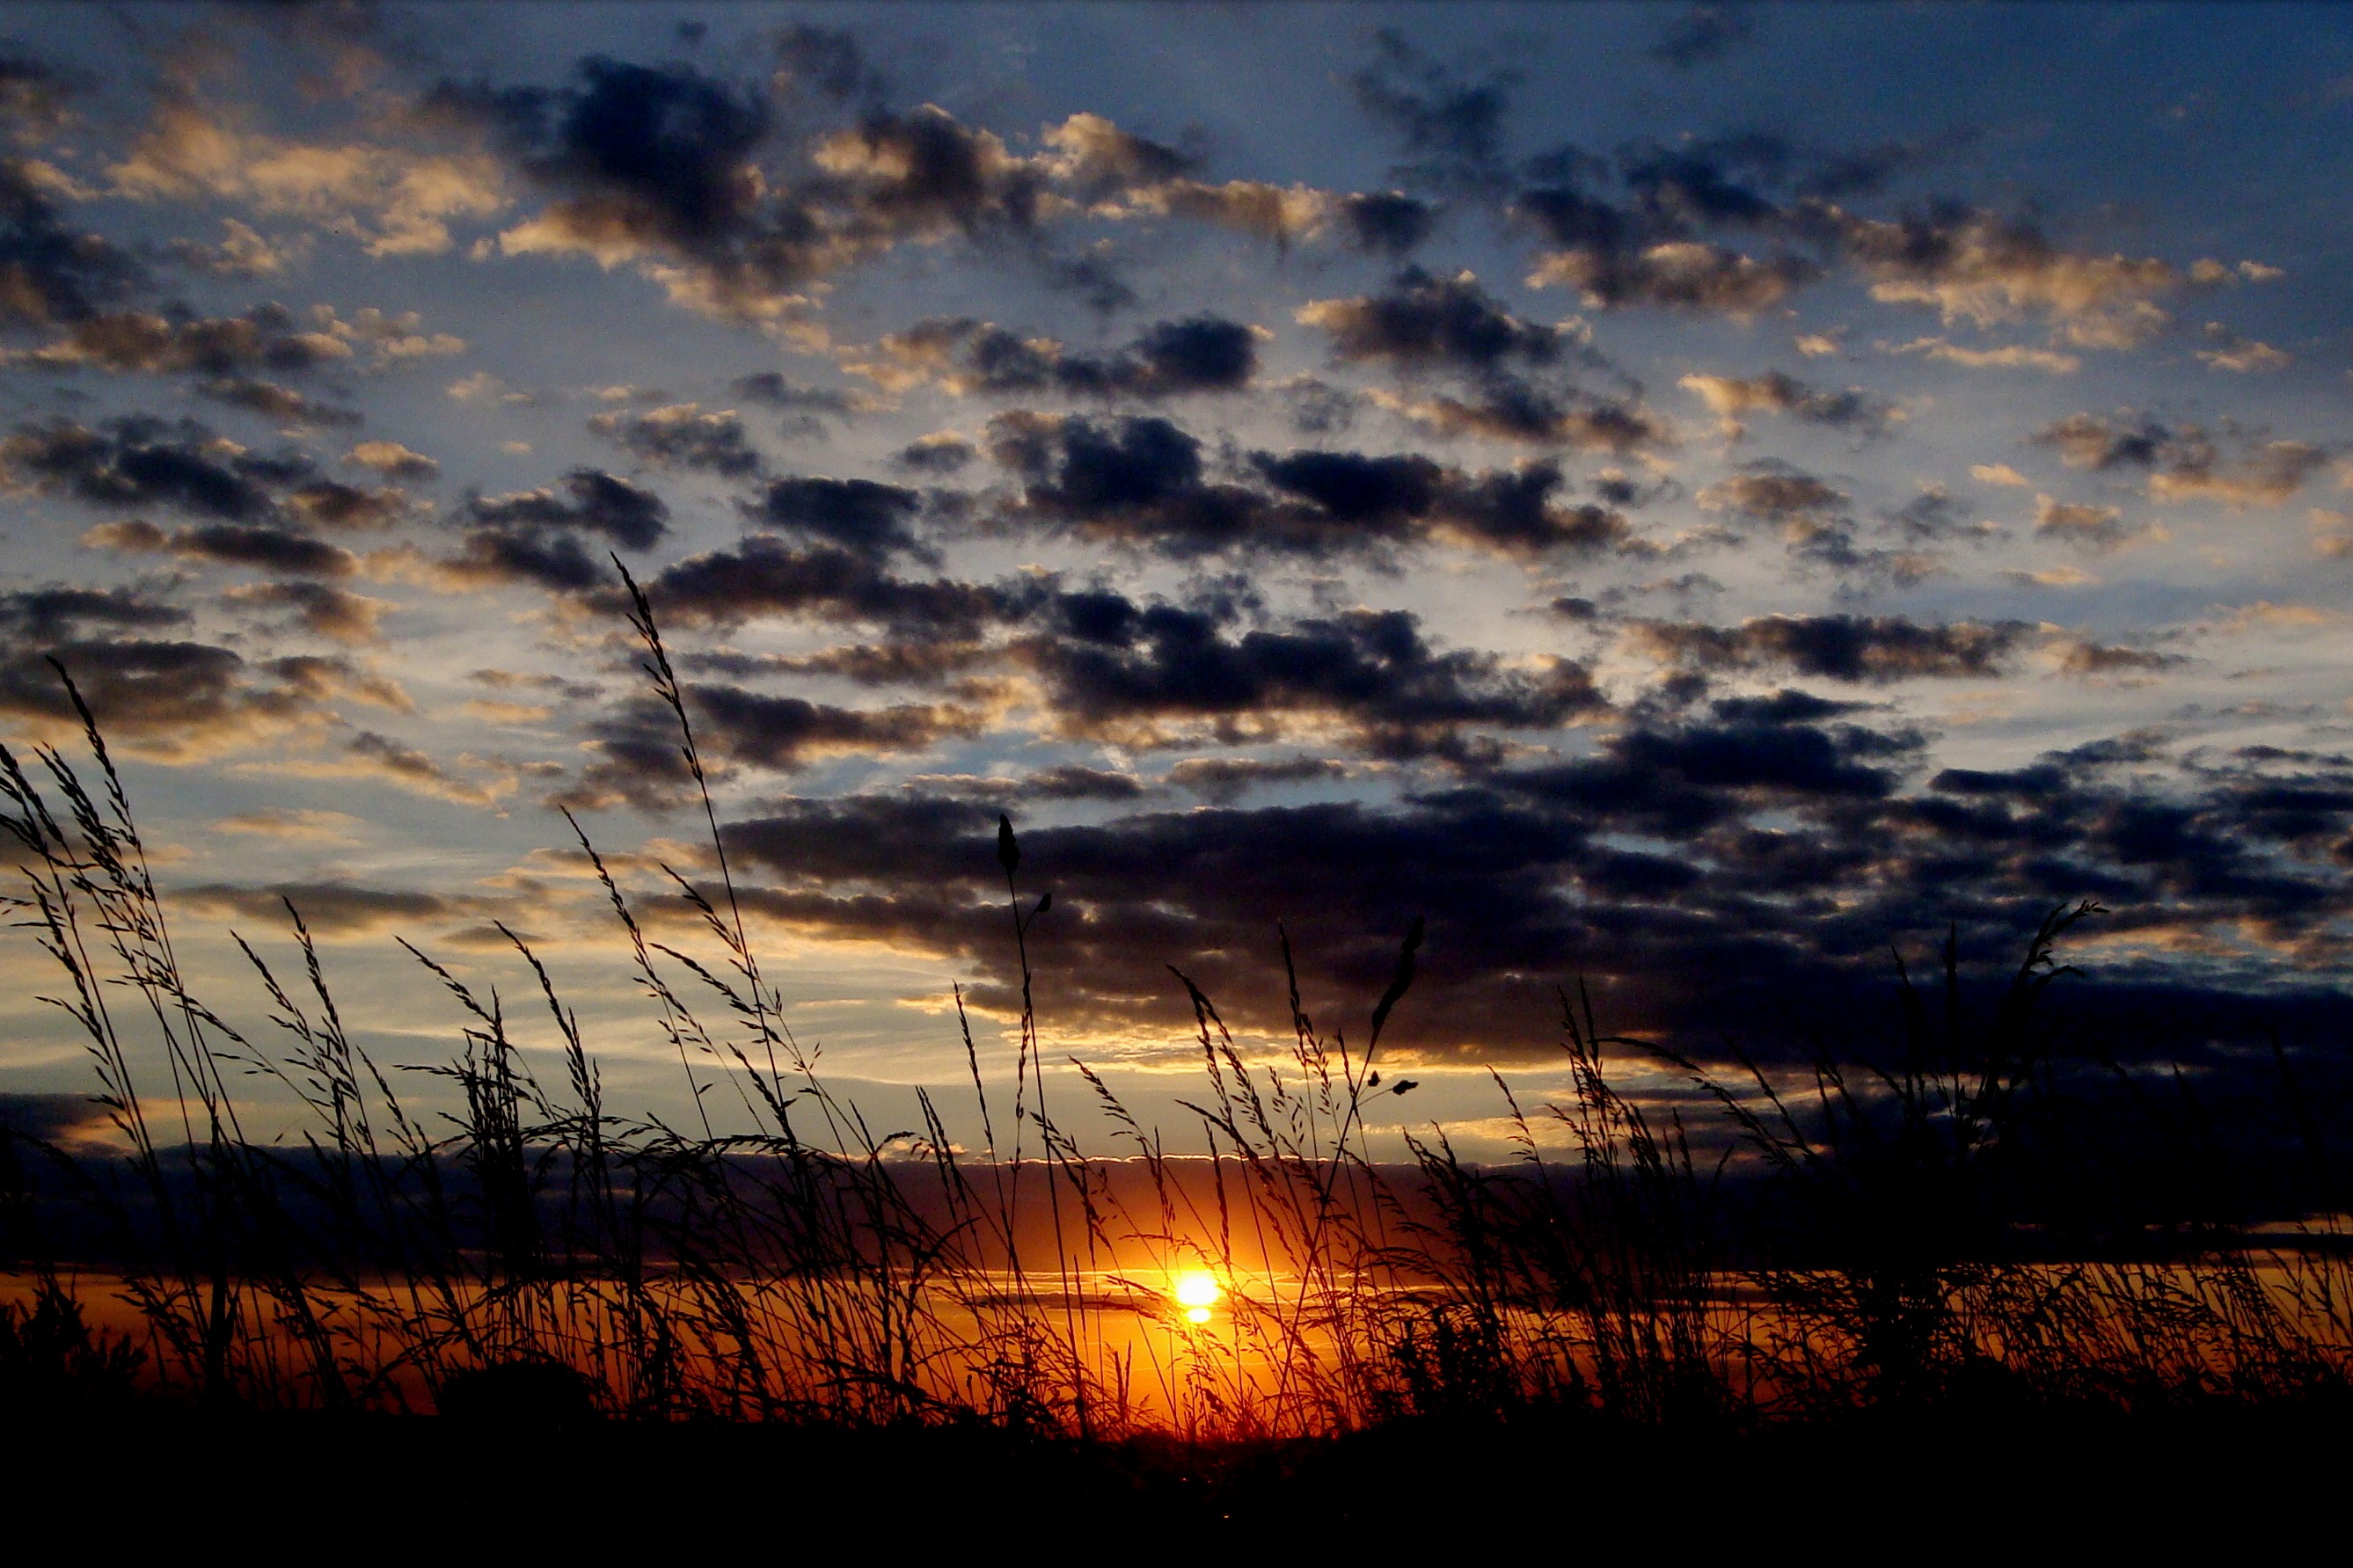
nature, horizon, cloud, sky, sun, sunrise, sunset, field, sunlight, morning, dawn, atmosphere, dusk, evening, reflection, afterglow, meteorological phenomenon, red sky at morning